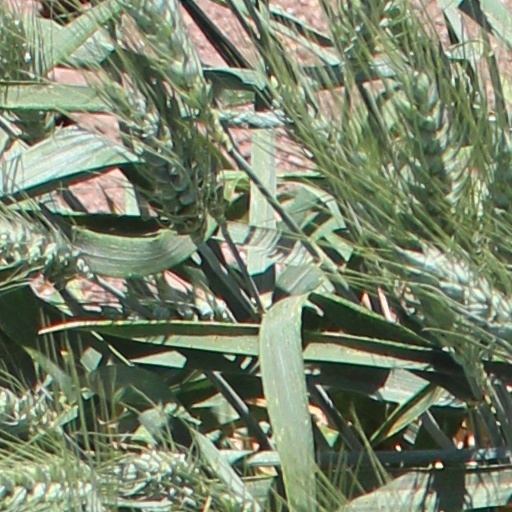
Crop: wheat